PSOLA

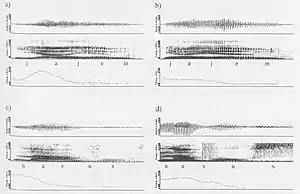
Oscillograms, spectrograms and intonograms of Polish expression (a) ""jajem"" [egg] (b) ""ja jem"" [I'm eating] (c) ""nawóz"" [fertiliser] (d) ""na wóz"" [on a cart]

PSOLA (Pitch Synchronous Overlap and Add) is a digital signal processing technique used for speech processing and more specifically speech synthesis. It can be used to modify the pitch and duration of a speech signal. It was invented around 1986.